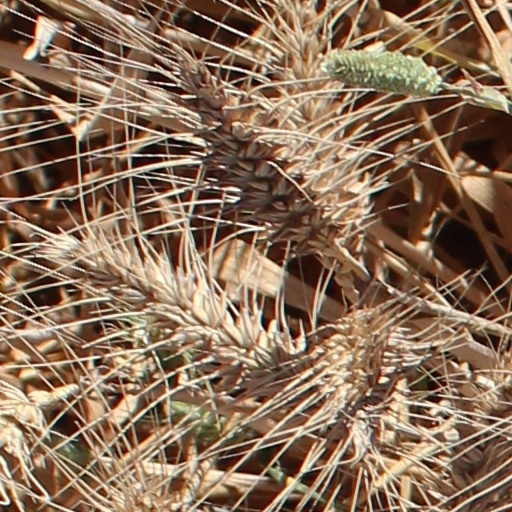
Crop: wheat